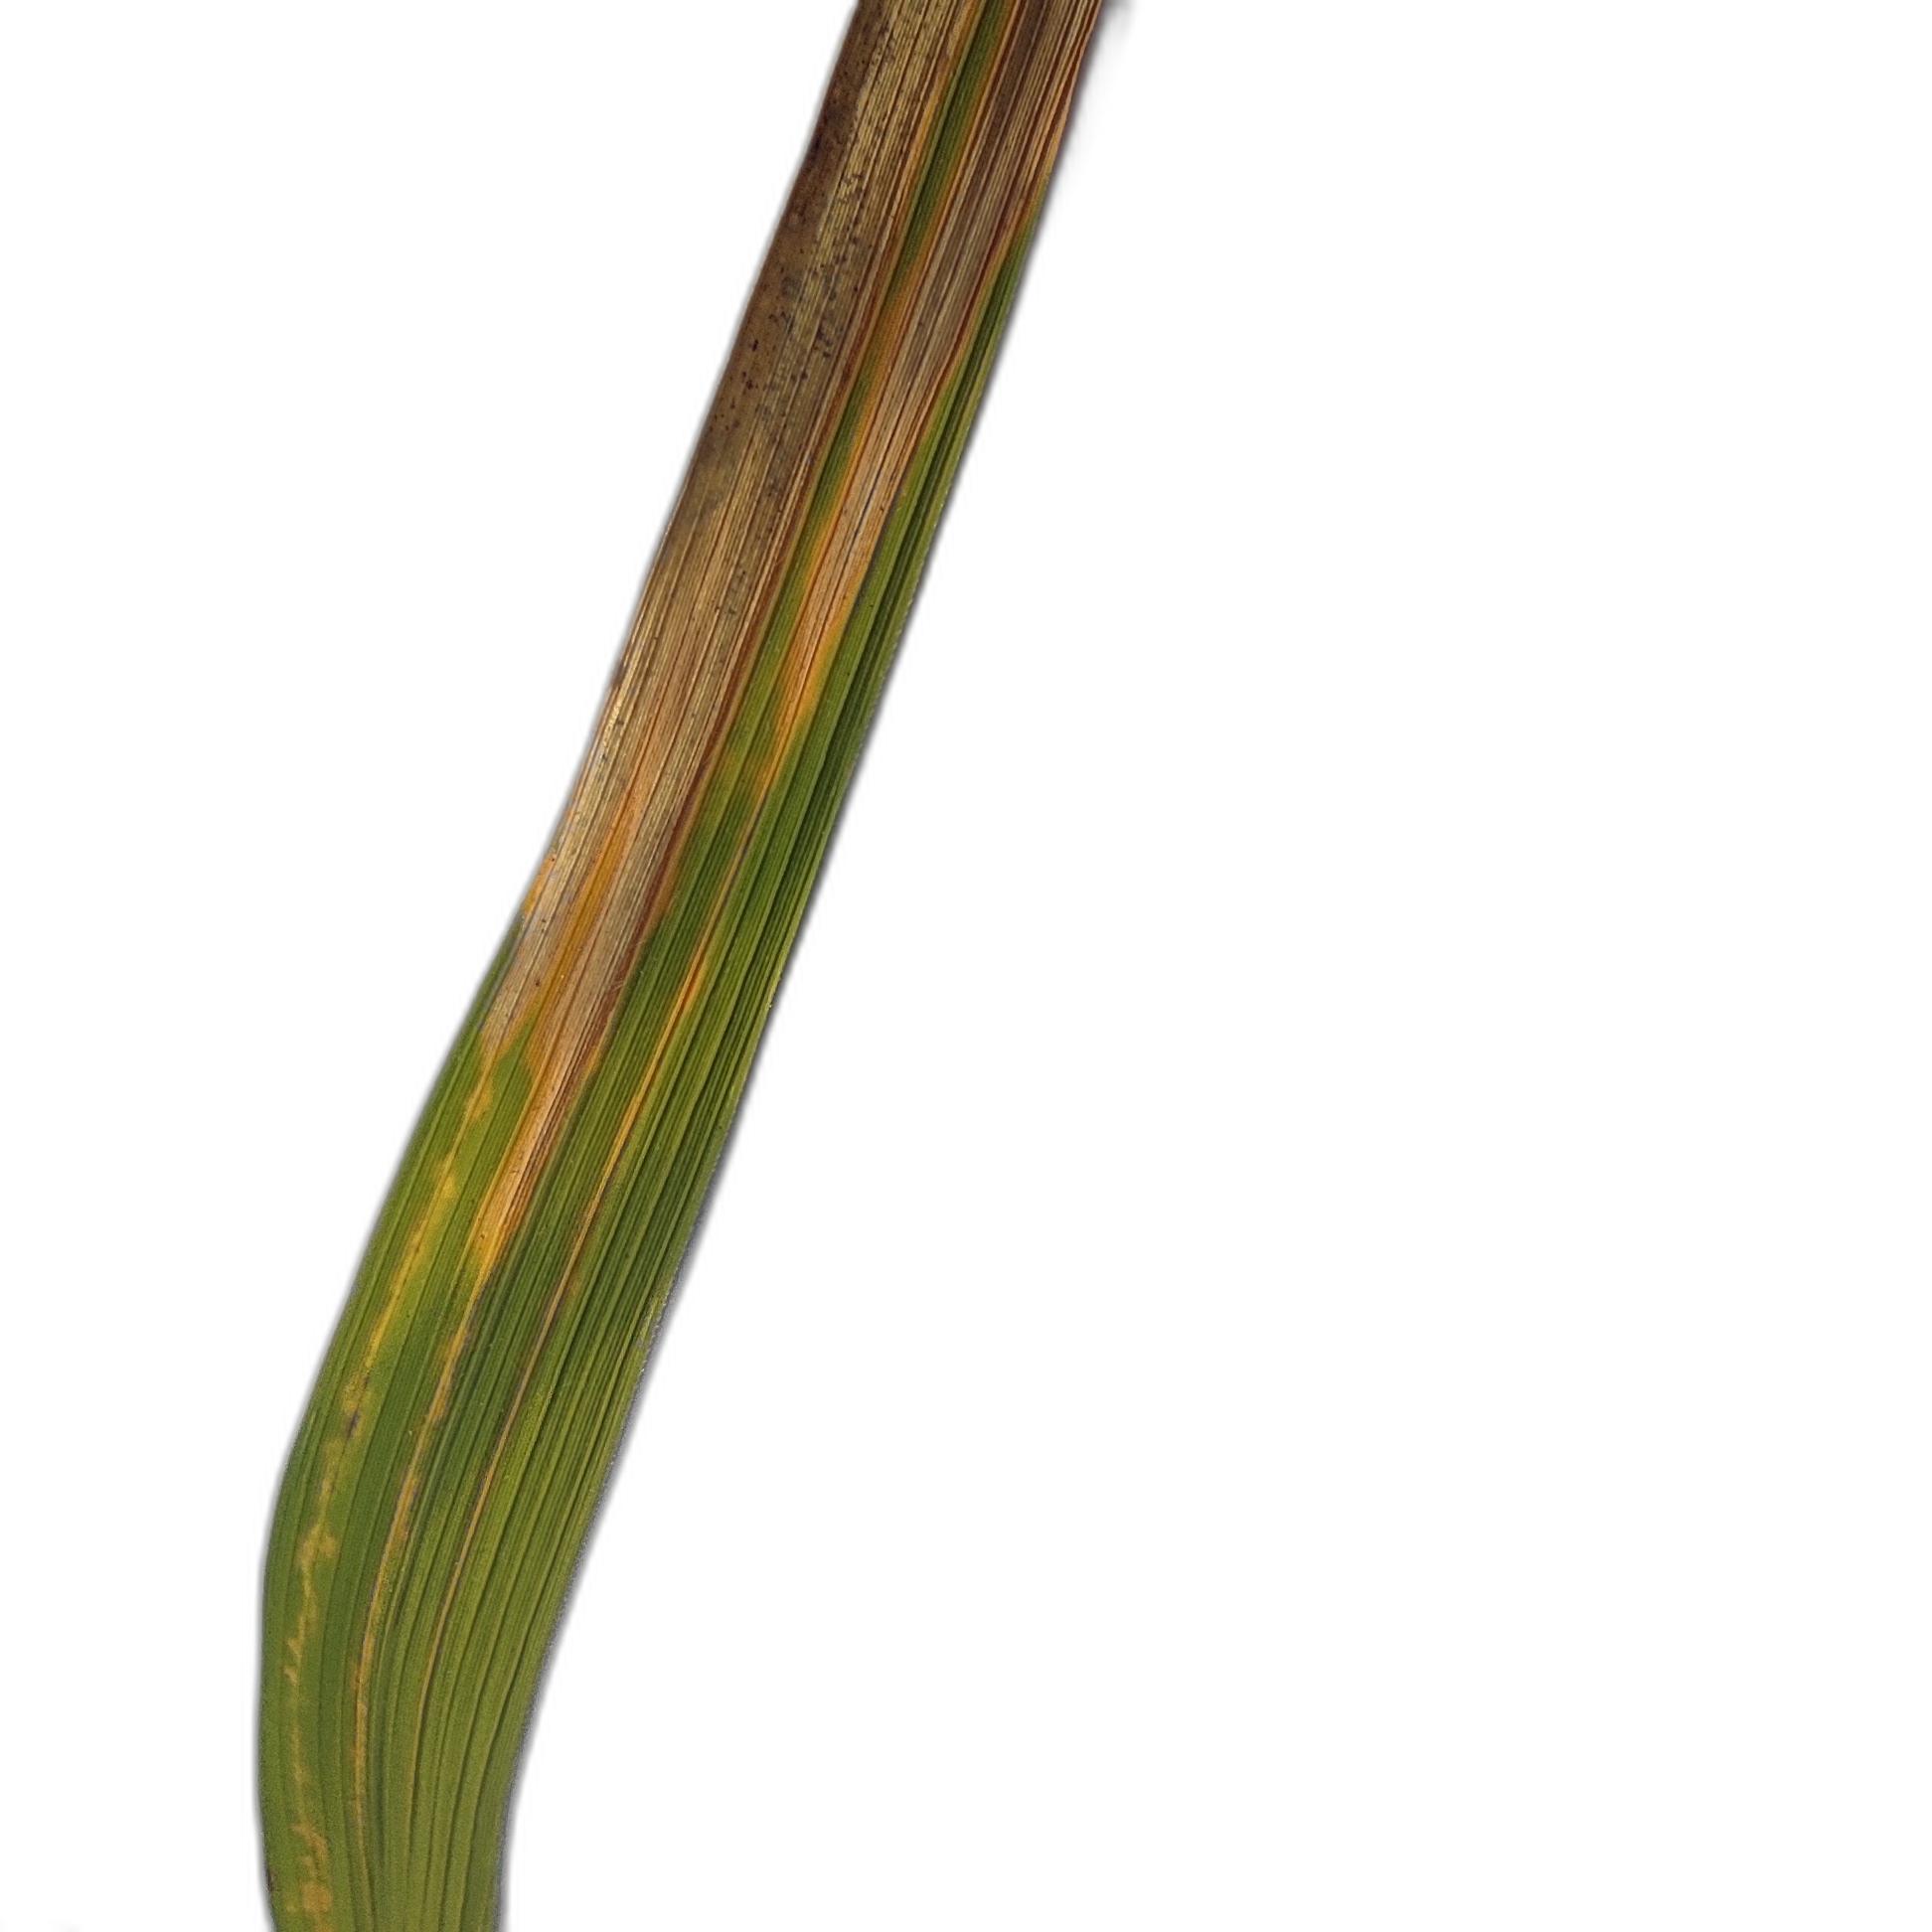
Label: Rice Leaffolder